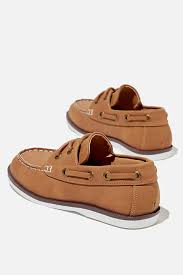
Label: Boat